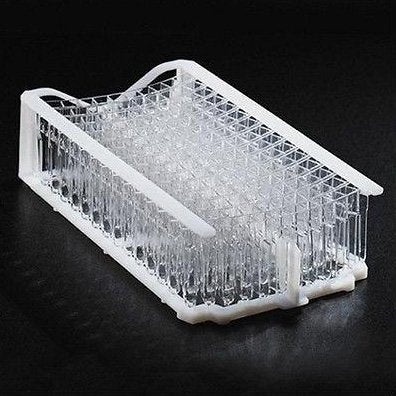
ABX Pentra 400 Cuvette Segment For Abx Pentra 400 Clinical Chemistry Analyzer
ABX Pentra ™ 400 For ABX Pentra™ 400 Clinical Chemistry Analyzer Rack contains 450 segments but does not contain patient-contact specimen sampling/extraction devices such as swabs or brushes.
Brand: ABX Pentra 400
Category: Business & Industrial > Science & Laboratory > Laboratory Equipment > Spectrometer Accessories > Cuvettes